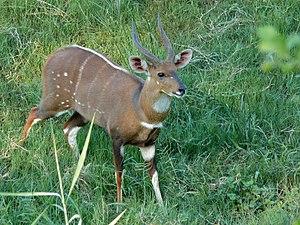
Le guib ou guib harnaché est une espèce de bovin de taille moyenne, à pelage roux portant un nombre variable de raies et de taches blanches sur les flancs. Il vit dans les forêts et les territoires d'arbustes en Afrique centrale et méridionale. Il est étroitement apparenté au koudou, au sitatunga et au bongo. C'est une espèce qui peut généralement fort bien s'adapter à des conditions changeantes. Il se rencontre dans la plus grande partie de l'Afrique subsaharienne.